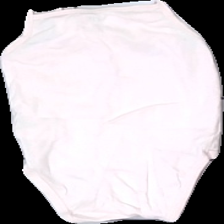
View: back
Type: Top
Category: Children
Brand: H&M
Colors: Pink
Material: 100% Cotton
Size: 86
Price range: 50-100
Recommended usage: Reuse